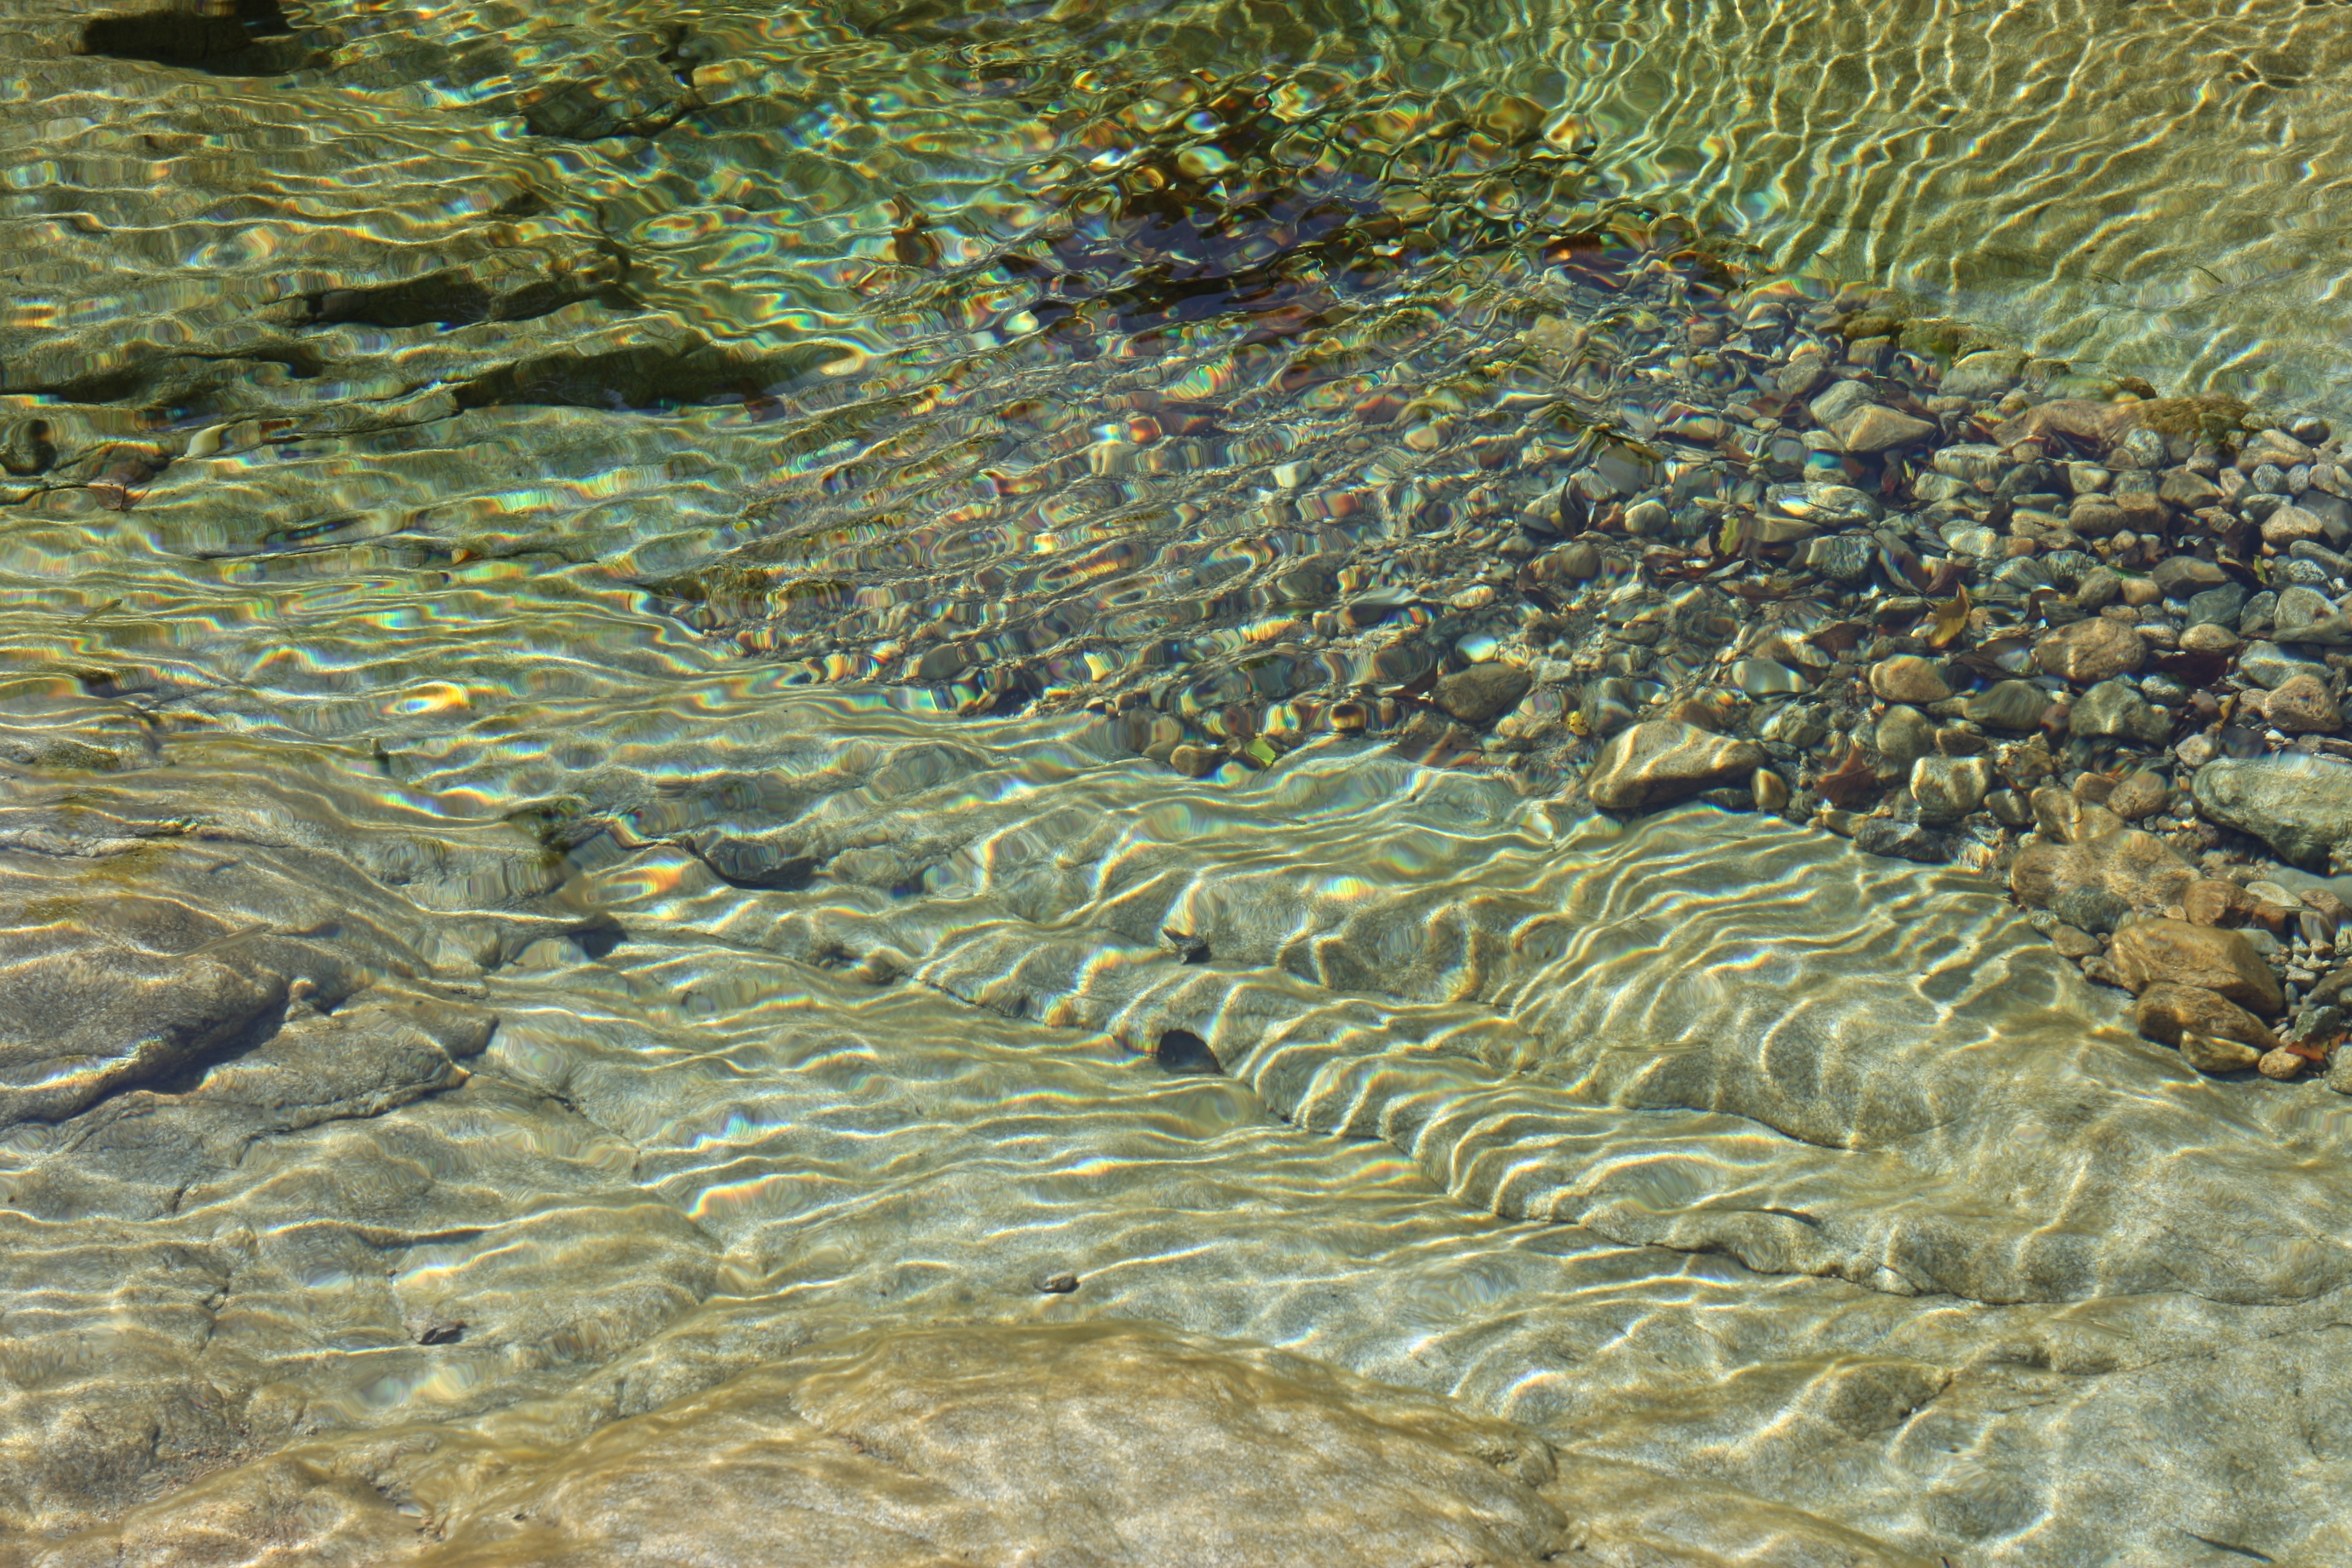
sand, rock, wildlife, fish, coral, coral reef, reef, algae, habitat, mt seoraksan, valley water, tide pool, autumn valley, sunny valley, a convergence of east valley, back fence valley, marine biology